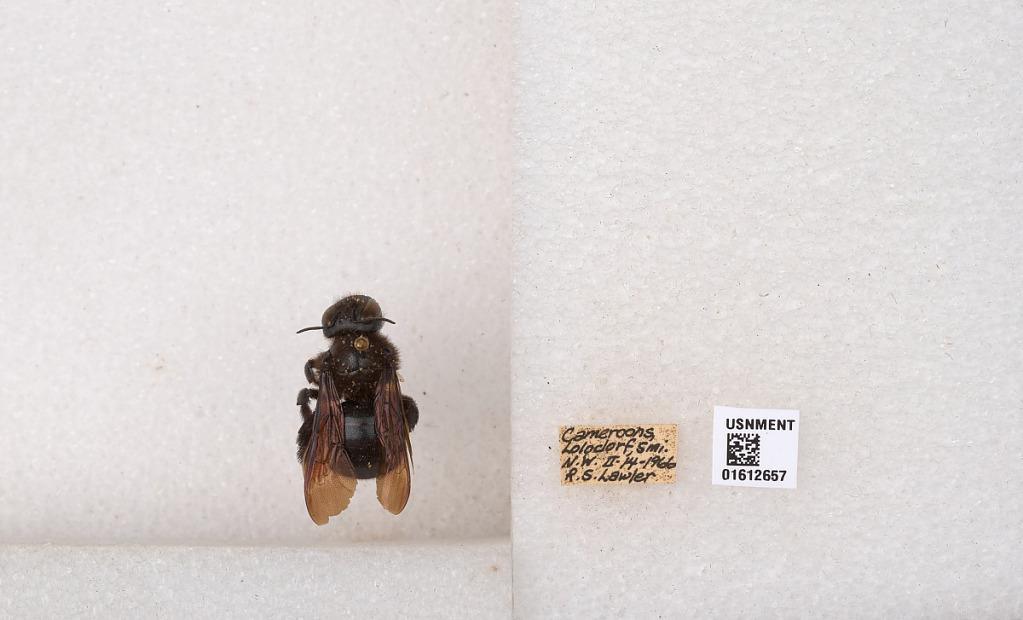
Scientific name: Xylocopa
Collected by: S. Laroca
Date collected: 1966-2-14
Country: Cameroon
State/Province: South
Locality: Lolodorf, 5 mi. NE.